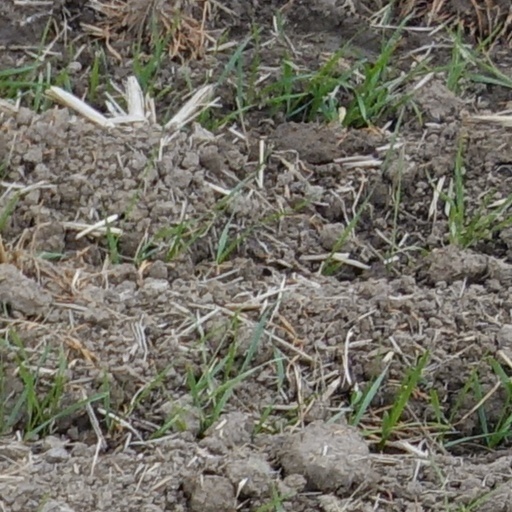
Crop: wheat